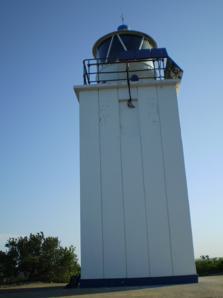
Building: Cape Baily Light
Country: Unknown
Year built: 1950
Lighthouse in New South Wales, Australia Lighthouse Cape Baily Light Cape Baily Light, 2007 Location Kurnell New South Wales Australia Coordinates 34°2′6.56″S 151°13′20.05″E / 34.0351556°S 151.2222361°E / -34.0351556; 151.2222361 Tower Constructed 1950 Construction concrete tower Height 9.1 metres (30 ft) Shape square tower with balcony and lantern Markings white tower and lantern Power source solar power Operator National Parks and Wildlife Service (New South Wales) Heritage listed on the Commonwealth Heritage List Light Focal height 54.9 metres (180 ft) Intensity 1,200 candela Range 13 nautical miles (24 km) Characteristic Fl (4) W 16s. Cape Baily Light is an active lighthouse located at Cape Baily, a headland at the south side of the entrance to Botany Bay , New South Wales , Australia . The light serves to help north-bound shipping hug the coast to avoid the strong southerly currents further out to sea. History The light was first considered in 1931 but only constructed in 1950. Its lantern enclosure was taken from an unknown late-19th-century lighthouse. It is currently solar powered . Site operation The light is operated by the Australian Maritime Safety Authority , while the site is managed by Department of Environment, Climate Change and Water as part of the Botany Bay National Park . Visiting The site is open, and accessible by a hike of about 2.5 hours round trip from the end of Solander Road in Kurnell , but the tower is closed. See also Engineering portal New South Wales portal List of lighthouses in Australia References Notes